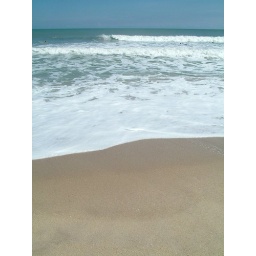
sand, surf and sky ... the sand is distinctly different in color and texture compared to the beaches of the Gulf of Mexico